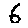
Label: 6